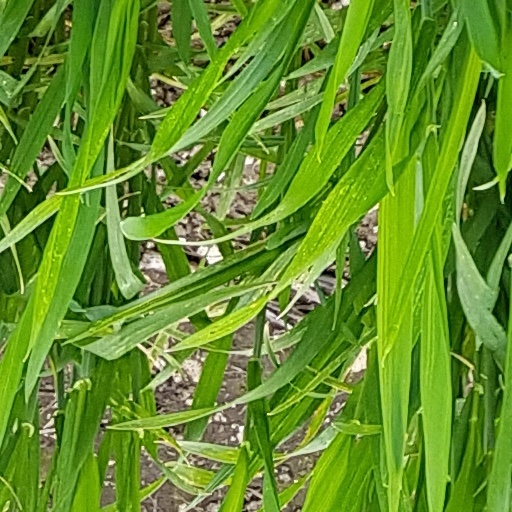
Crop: wheat